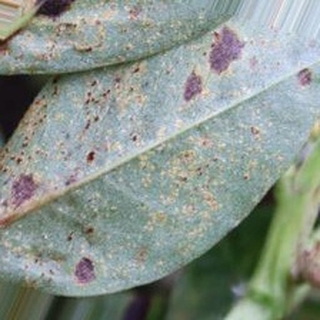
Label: groundnut_rust